Alaska (singer)

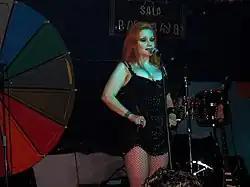
Alaska performing in Madrid, Spain

In 1977, Alaska along with Fernando Márquez, Nacho Canut, Carlos Berlanga and Enrique Sierra, among others, formed the band Kaka de Luxe, one of the first Spanish punk rock bands, where she played rhythm guitar. In 1979, Gara, Canut, Berlanga, Ana Curra and Eduardo Benavente formed the band Alaska y los Pegamoides. Alaska was lead singer for the first time with the group "Pegamoides". They took the name as a tribute to one of the bands they admired: Siouxsie and the Banshees. Due to some artistic differences, Carlos Berlanga left "Pegamoides", and with Nacho Canut they formed "Dinarama". At this time, Eduardo Benavente and Ana Curra were involved in Parálisis Permanente, one of the first goth bands in Spain. A few months after Carlos Berlanga left the band, "Pegamoides" split up. In 1982, Alaska joined "Dinarama" and the band released their first album in 1983 titled "Canciones Profanas" under the name "Dinarama + Alaska". The band decided to use the name "Alaska y Dinarama" in their following album, "Deseo carnal", and they kept the name until 1989. In 1989, Carlos Berlanga left "Alaska y Dinarama" in the middle of their tour of their last album "Fan Fatal" where all songs are tribute to the bands they loved and admired over the years: Ramones, Siouxsie and the Banshees, Michael Jackson, Depeche Mode, Aviador Dro, Parálisis Permanente, etc.